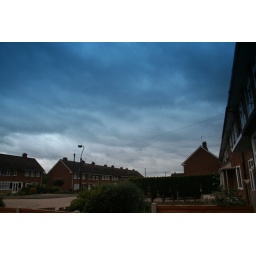
blue looks cool...ideally to be used in an open field environment